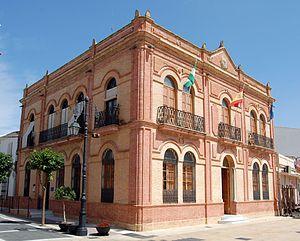
San Juan del Puerto est une commune de la province de Huelva dans la communauté autonome d'Andalousie en Espagne.